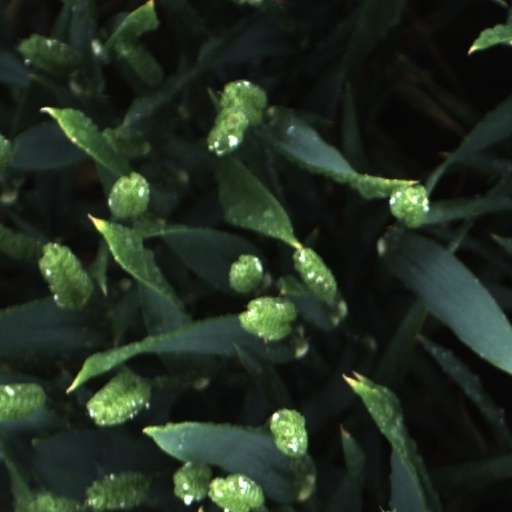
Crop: wheat